Manuel Córdova-Rios

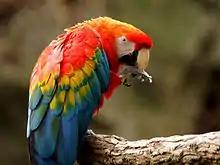
Blue and red macaw:omen of a tribal enemy.

Signs of a hostile "encroachment on tribal hunting territory" were noticed. A search party discovered a "small camp of two houses" about "three days away from our village". Chief Xumu spoke to the heads of families about their past struggles against enemies. Preparations were made for a raid by a party of 25 men. The women painted the warriors' faces and bodies with a blue-black stain in finely drawn designs. At a meeting the tribe swore to make war, finger-tasting a liquid tobacco mixture. The raiding party, including Manuel, used bird calls as they approached near the hostile camp, and their scouts killed an enemy lookout. Yet as they entered the camp it was deserted. When the "Huni Kui" warriors returned home to the village, a victory celebration followed.